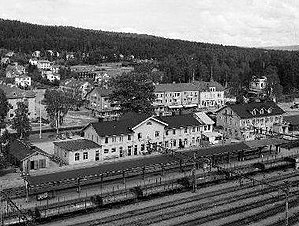
Ånge
Ånge er en by i Medelpad i Sverige og hovedby i Ånge kommun.